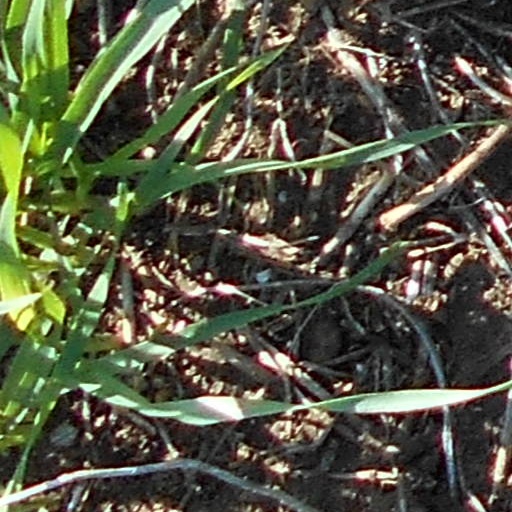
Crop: wheat